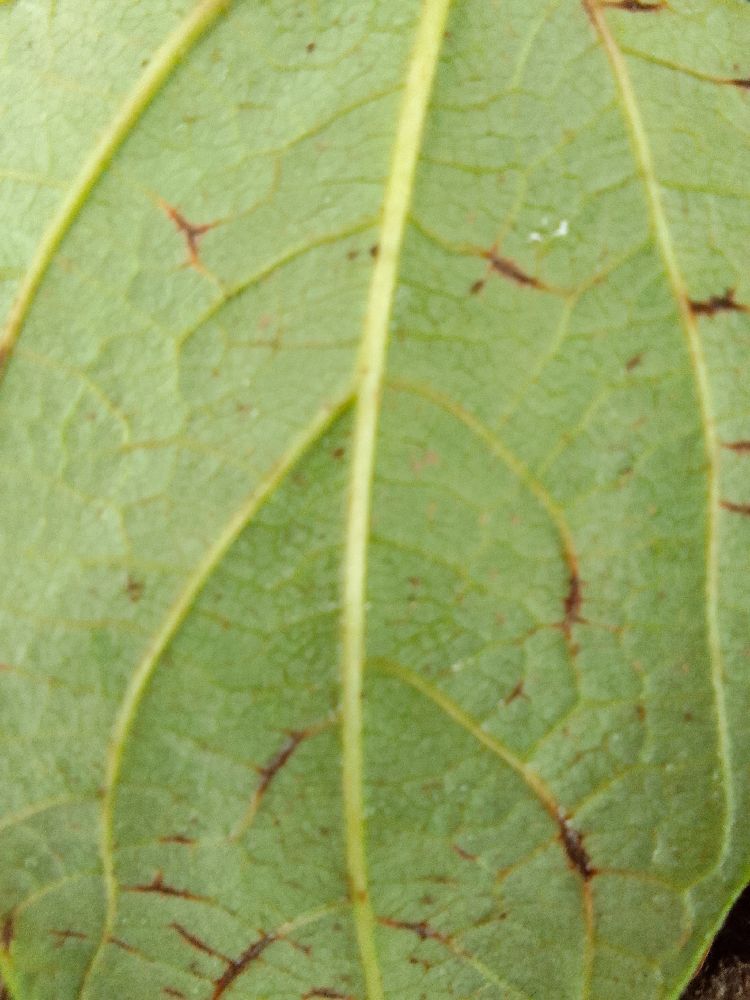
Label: anthracnose